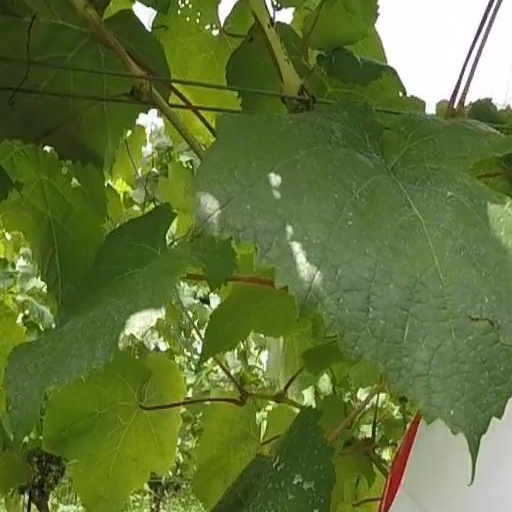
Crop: grape